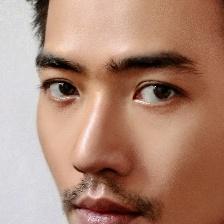
Label: faces